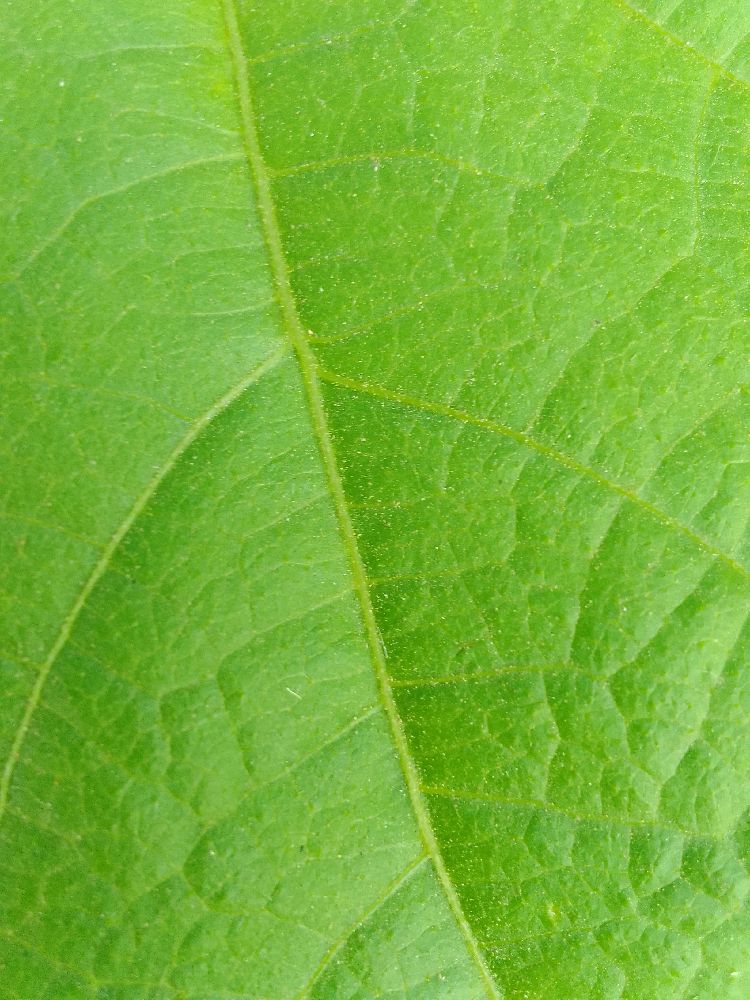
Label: healthy